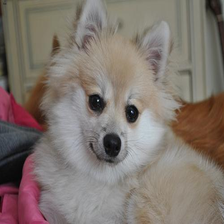
Species: dog
Breed: pomeranian